Mirko Bigazzi

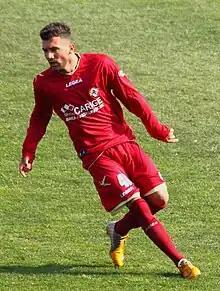
Mirko Bigazzi in 2012

Mirko Bigazzi (born 3 April 1989) is an Italian professional footballer who plays for A.D. Valdinievole Montecatini, as a midfielder.